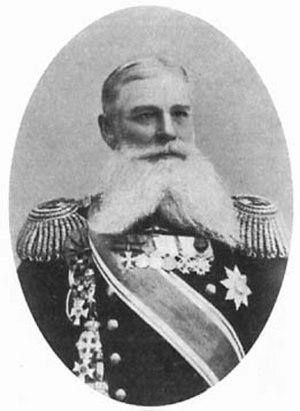
Oskar Adolfovitch Enkvist, russe : Оскар Адольфович Энквист, né le 28 octobre 1849, décédé le 3 mars 1912 à Kronstadt, est un officier de marine russe. Il termine sa carrière au grade de vice-amiral. Il exerce la fonction de commandant du port et de la ville de Nikolaïev du 9 septembre 1902 au 26 avril 1904, et participe à la bataille de Tsushima les 27 mai et 28 mai 1905.